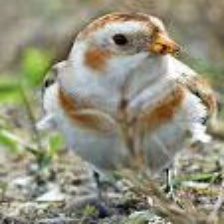
Species: MCKAYS BUNTING
Scientific name: PLECTROPHENAX HYPERBOREUS
ImageNet parent category: indigo_bunting